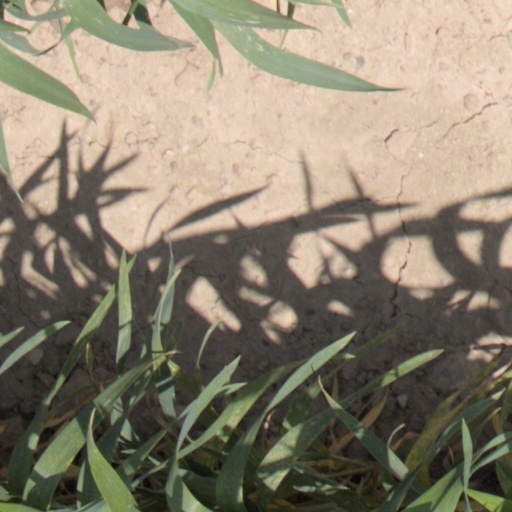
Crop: wheat